Scram (video game)

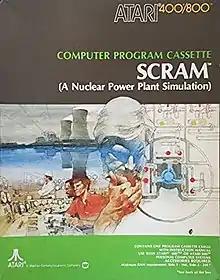

Scram: A Nuclear Power Plant Simulation is an educational simulation video game developed for Atari 8-bit computers by Chris Crawford and published by Atari, Inc. in 1981. Written in Atari BASIC, "Scram" uses differential equations to simulate nuclear reactor behavior. The player controls the valves and switches of the reactor directly with the joystick.